Traffic pattern indicator

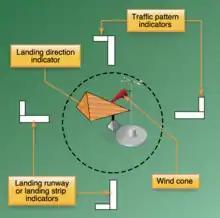
L-shaped traffic pattern indicators are part of the segmented circle, a visual indicator system designed to provide traffic pattern information.

In aviation, a traffic pattern indicator is an L-shaped device which show the airfield traffic pattern to the in-flight aircraft over an aerodrome. The short arm of the "L" represents the base leg, and the long arm the final approach. If no segmented circle is installed, traffic pattern indicators may be installed on or near runway ends.